Edward Pulsford

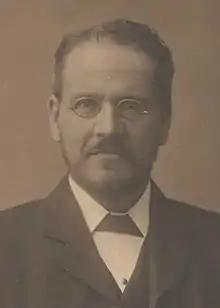
Pulsford

Edward Pulsford (29 September 1844 – 29 September 1919) was an English-born Australian politician and free-trade campaigner.